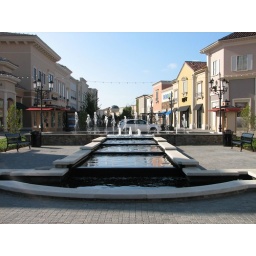
bridge street mall in madison al me and travsi